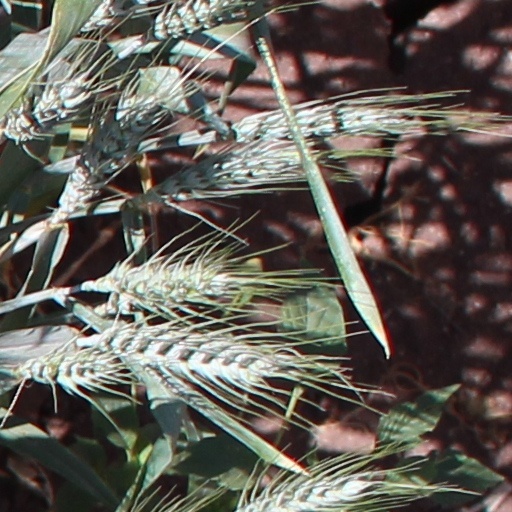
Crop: wheat